Sky position (RA, Dec in degrees): 218.561, -2.684
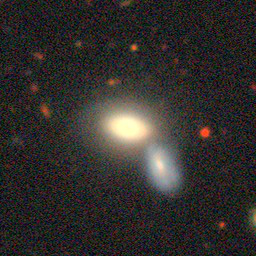
Galaxy morphology: Merging Galaxies